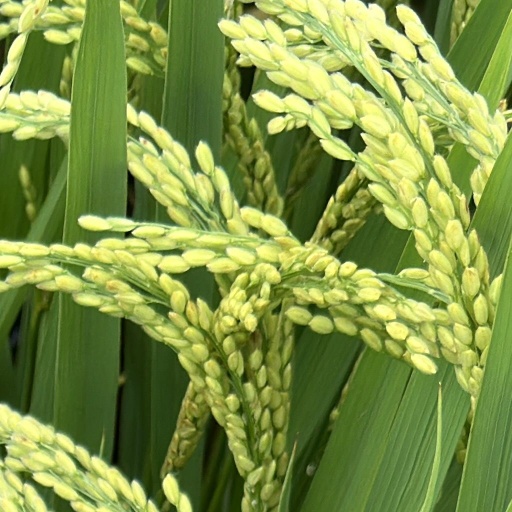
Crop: rice